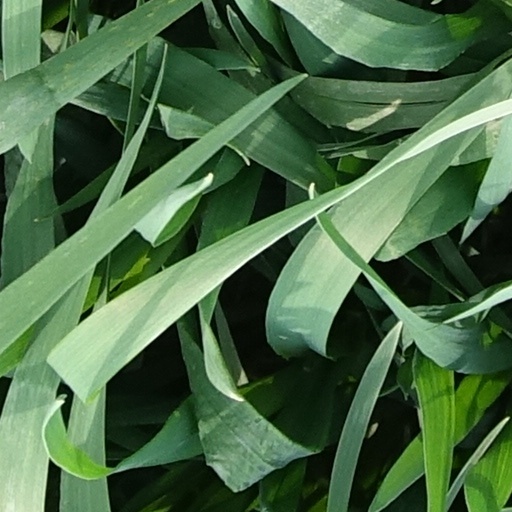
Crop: wheat